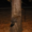
Label: possum